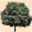
Label: maple_tree